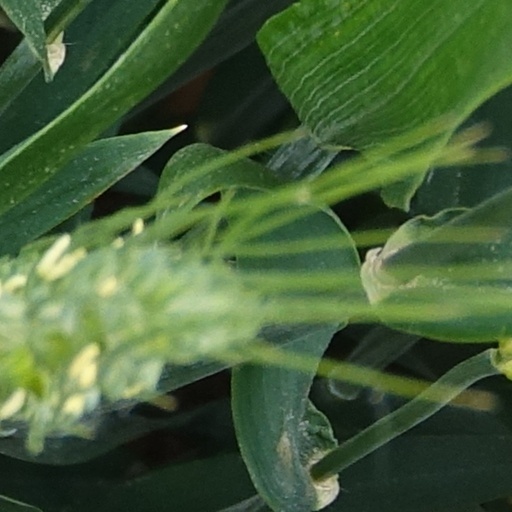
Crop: wheat